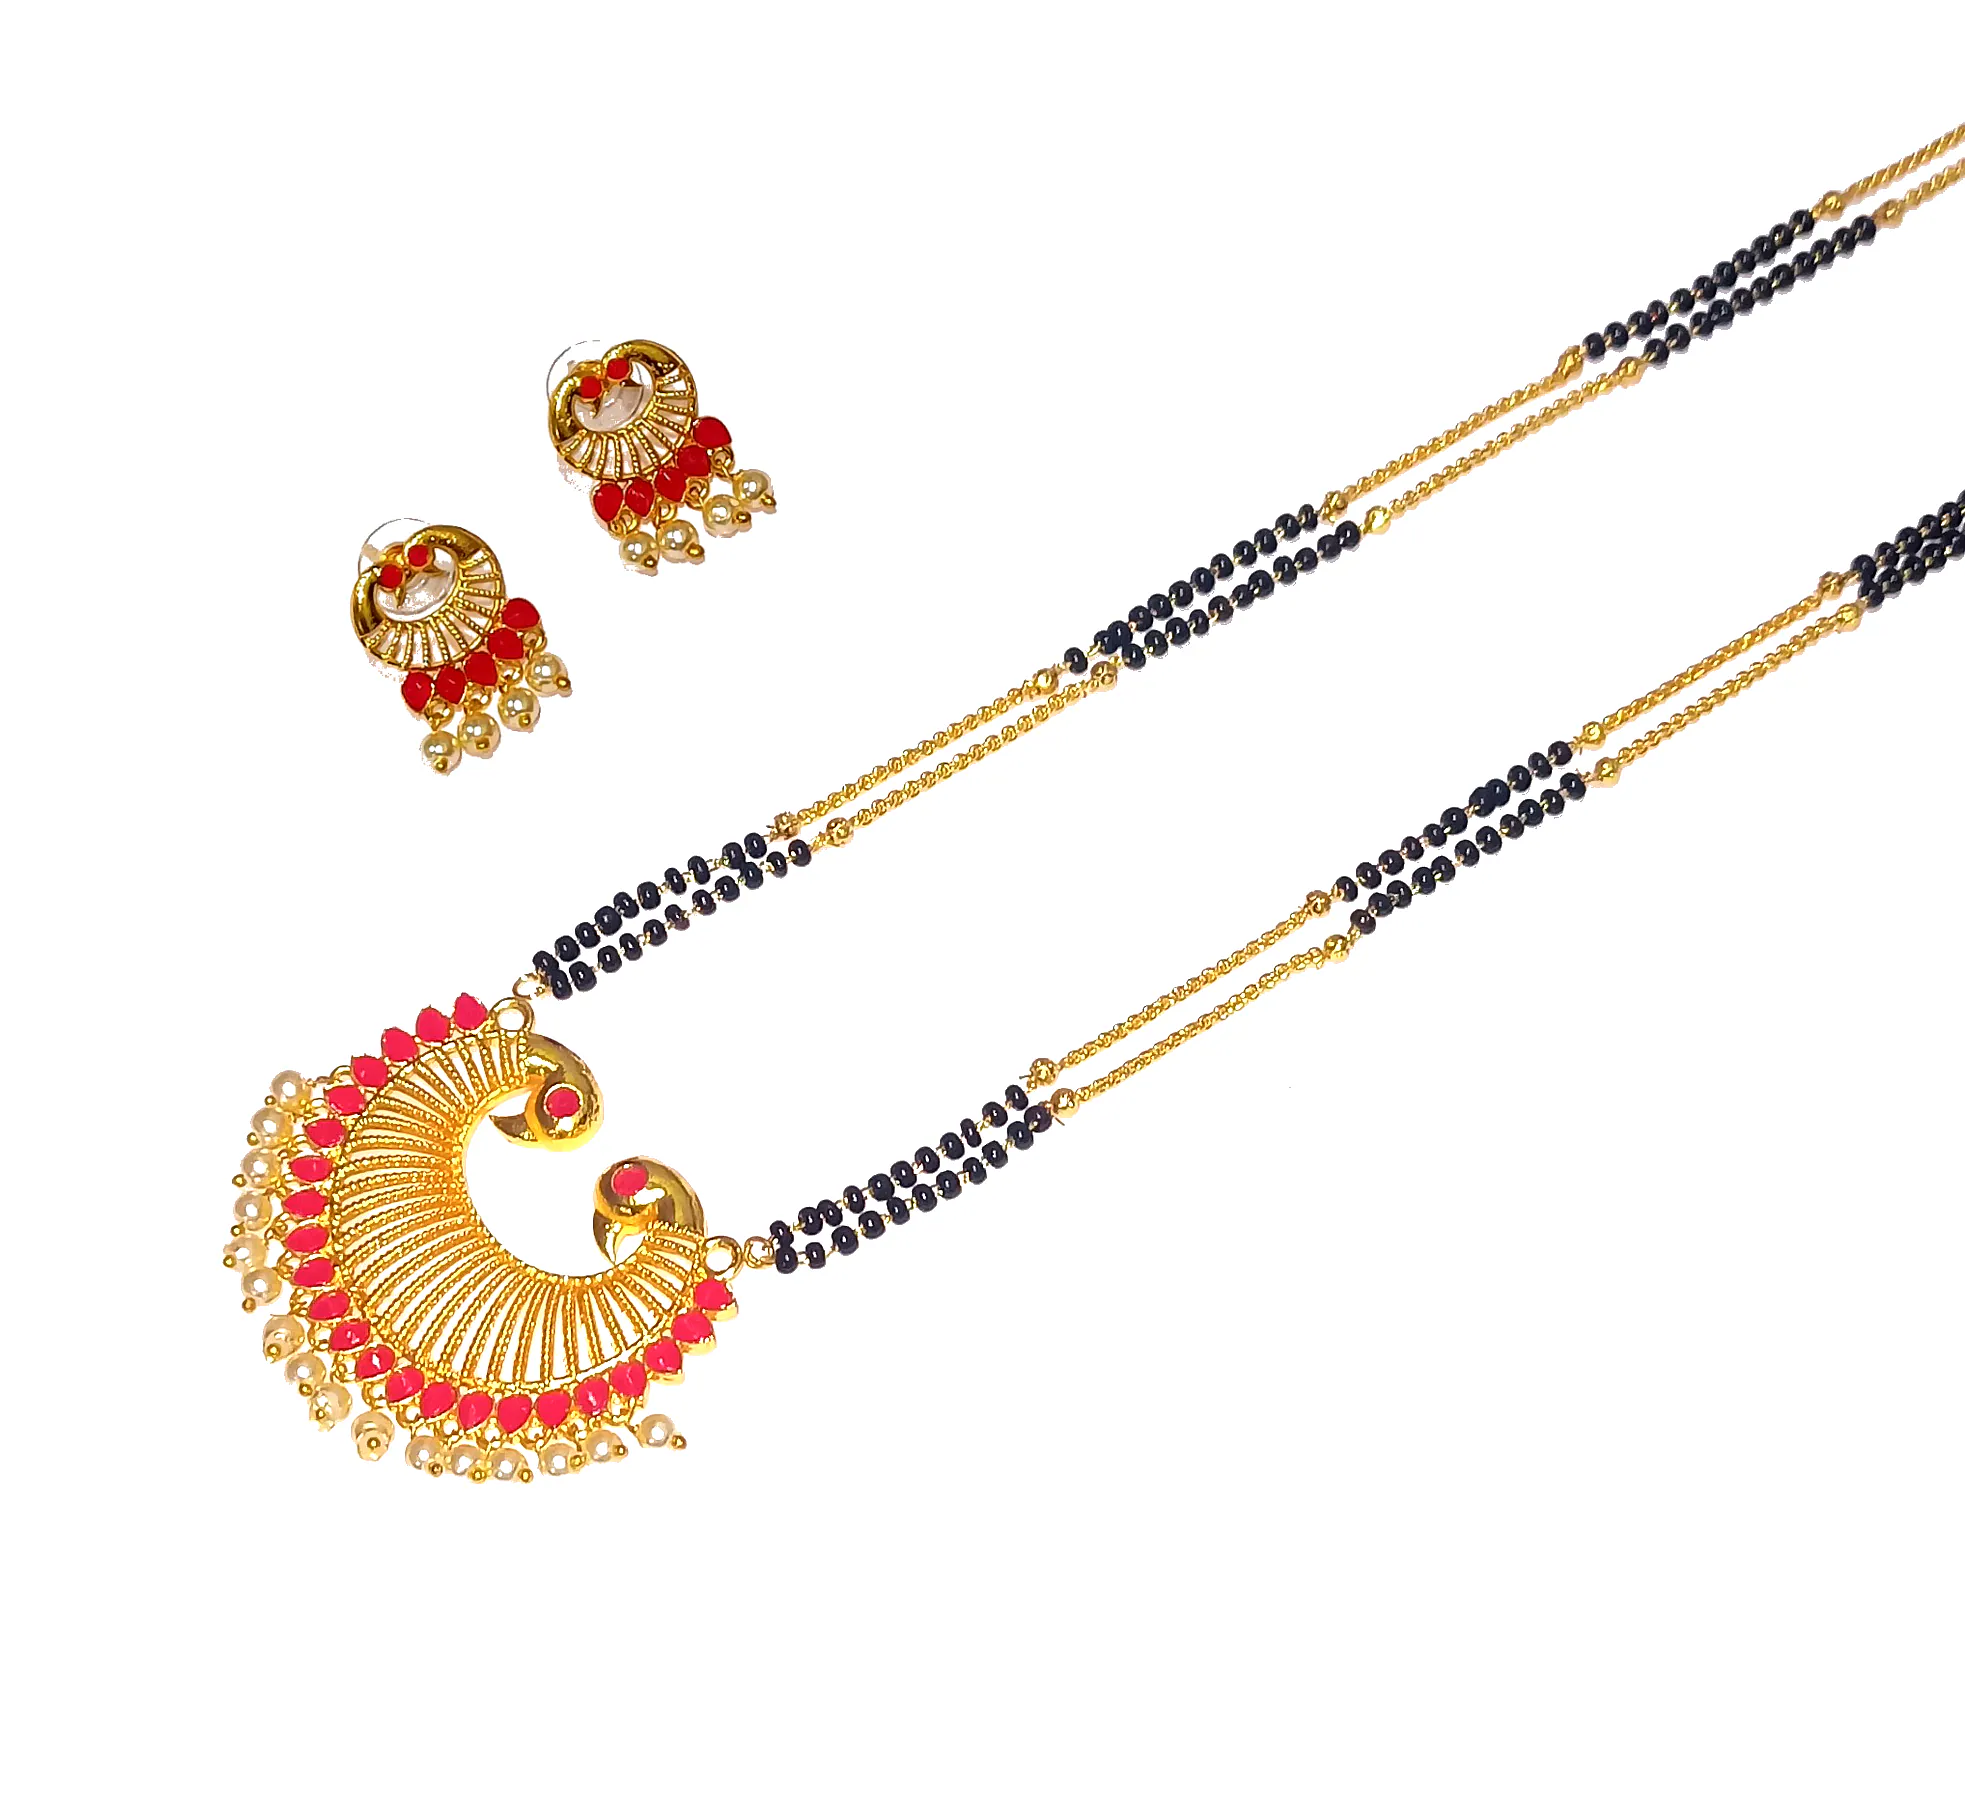
Adhira's New Gold-Plated Peacock shape mangalutra with Red beads Mangalutra With EarringS_36 INCH
Type: Traditional Jewellery
Brand: Adhira's
Price: Rs. 348
  Stylish and Trendy Design From ADHIRA'S Fashion Jewellery, Perfect for Every occasion and Daily Use. Designer Mangalsutra color : Black and Red Length - 36 inch
Included: 1.mangalsutra-set